Menziken

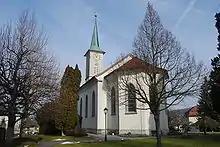
Protestant Church of Menziken

From the , 1,673 or 30.4% were Roman Catholic, while 2,181 or 39.6% belonged to the Swiss Reformed Church. Of the rest of the population, there were 5 individuals (or about 0.09% of the population) who belonged to the Christian Catholic faith and a small congregation of Moravian Brethren.